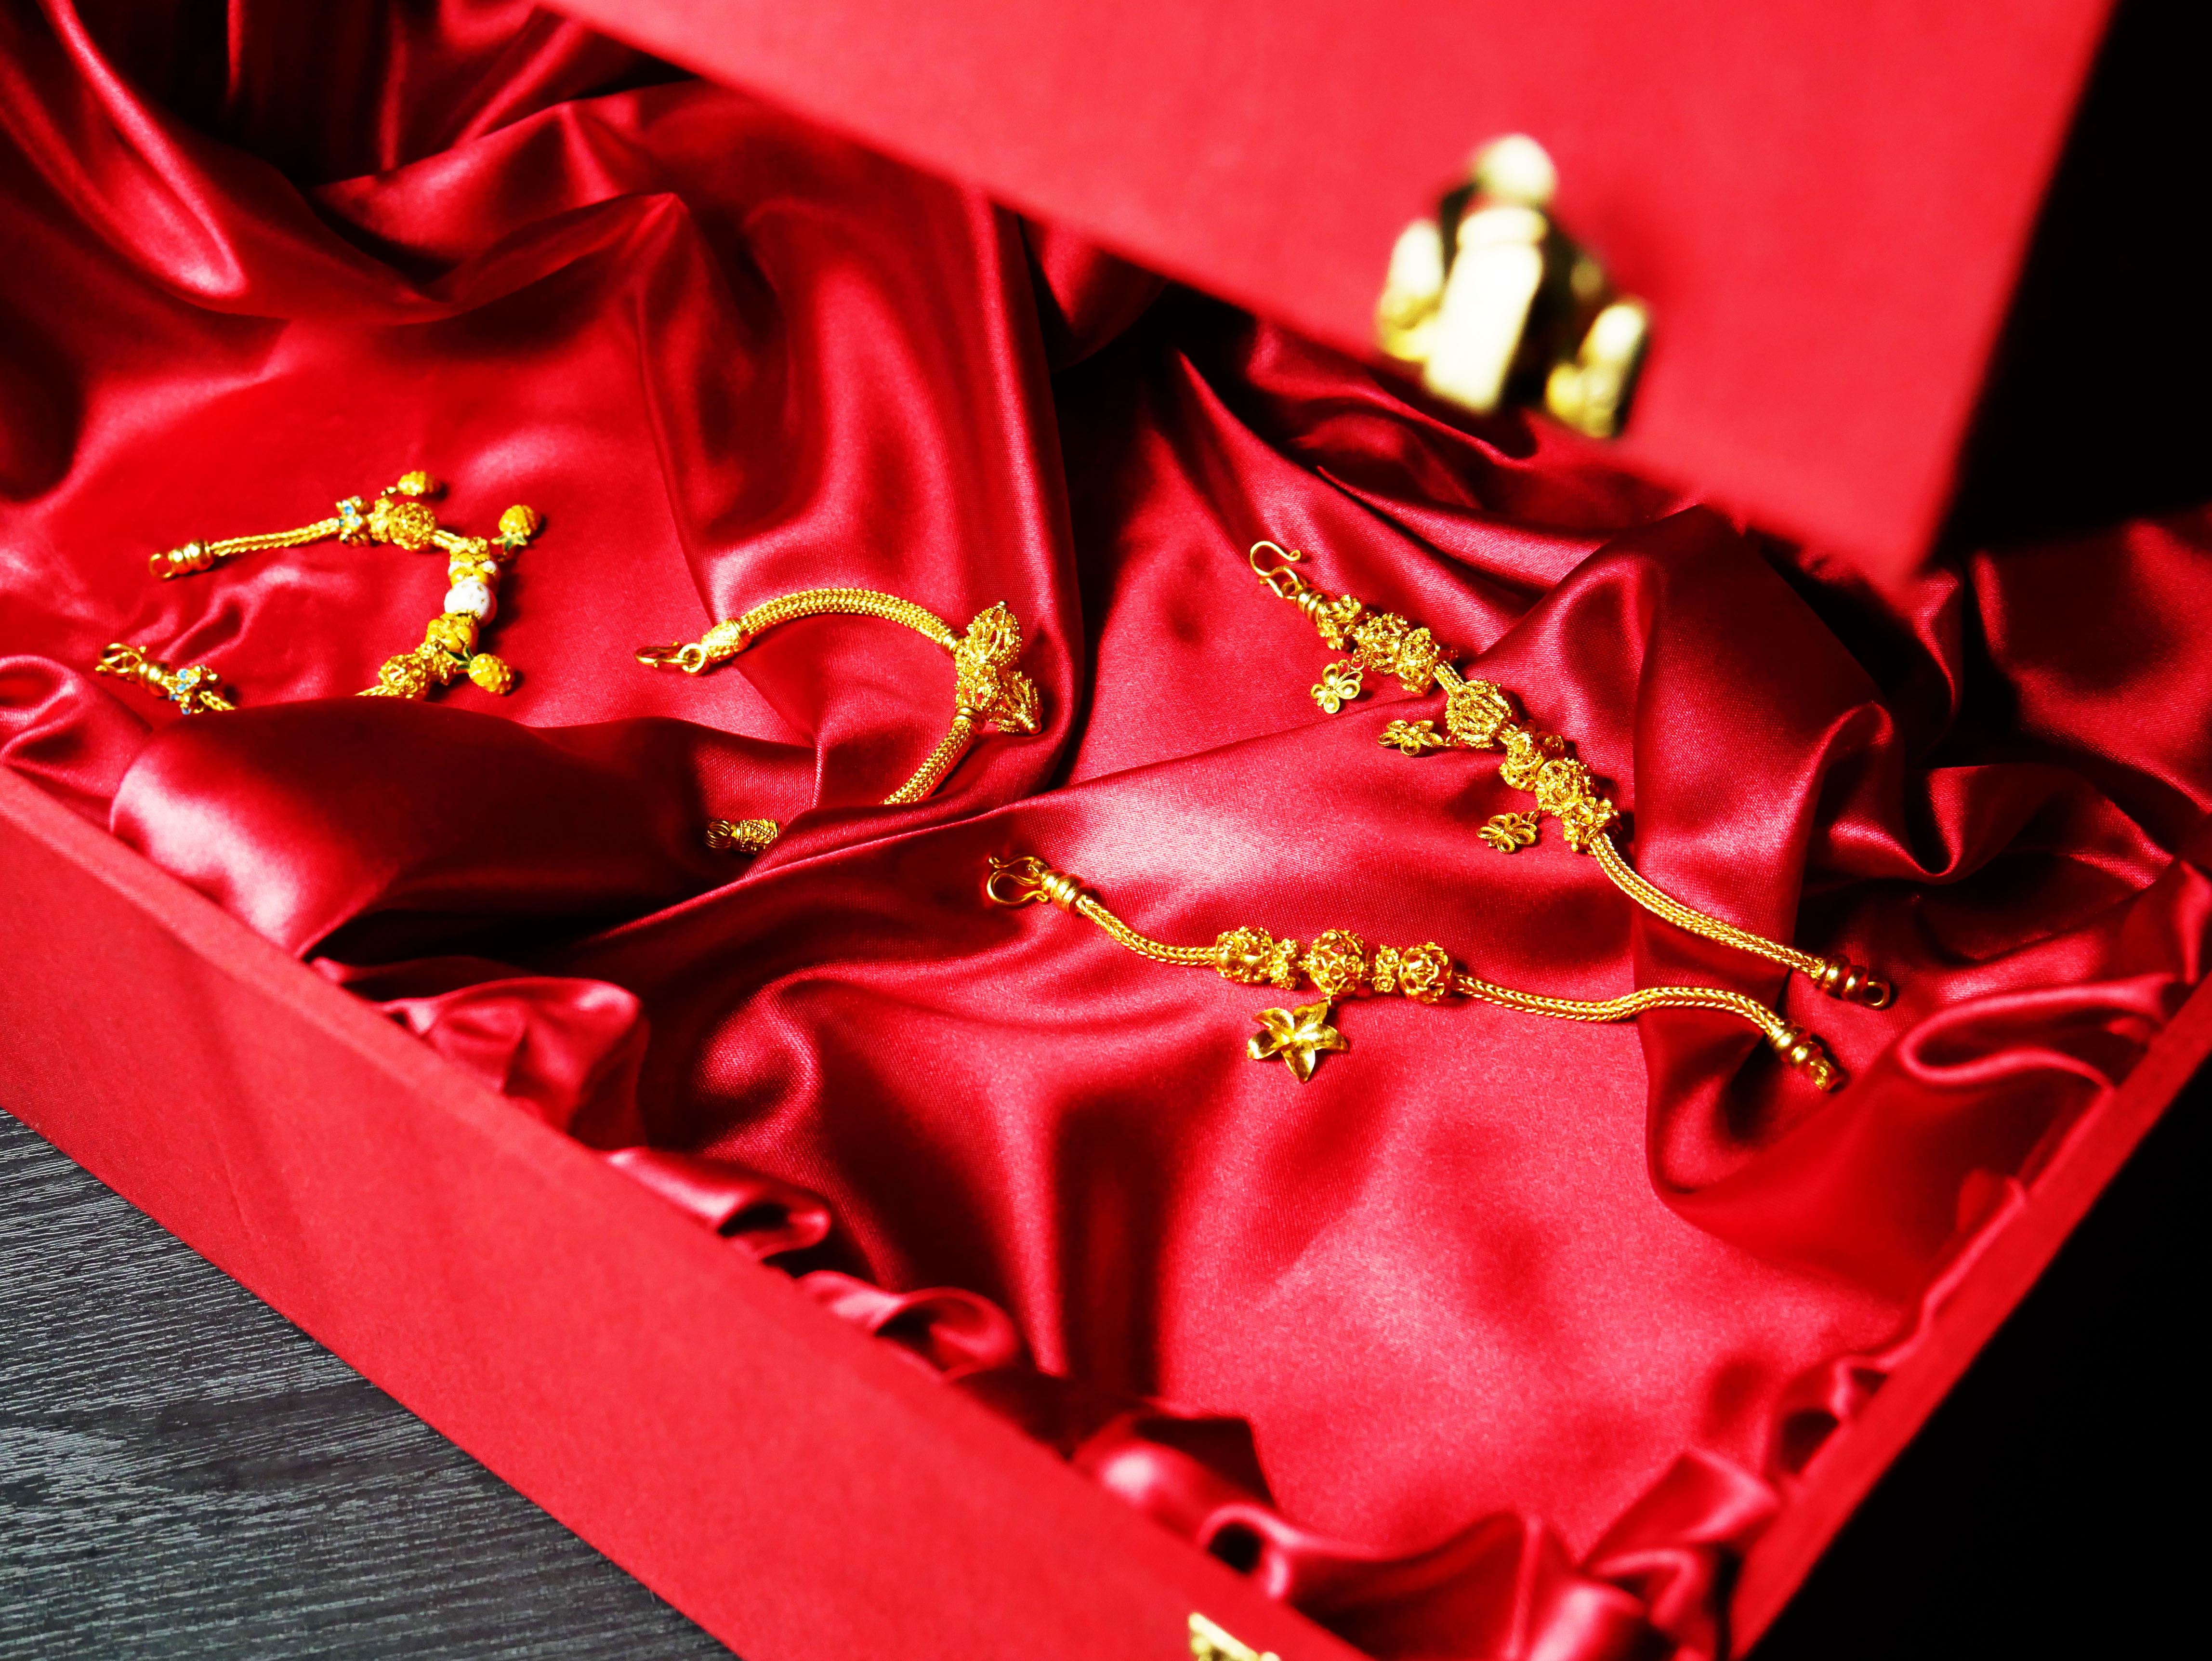
love, outerwear, bag, Luggage and bags, sleeve, pink, collar, Material property, magenta, shoulder bag, font, electric blue, linens, pattern, carmine, fashion accessory, event, sportswear, t shirt, brand, handbag, leather, rectangle, zipper, satin, fashion design, peach, baggage, gloss